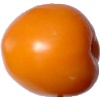
Label: Tomato Yellow 1